Question: Please indicate a possible affordance area of the couch that can be used for sitting
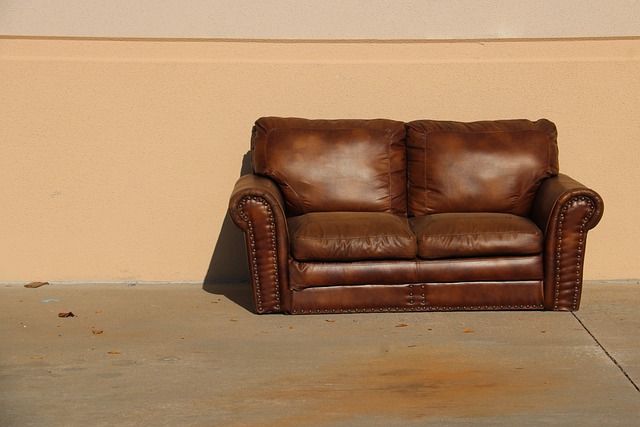
Answer: [286.5, 213, 538.5, 261]